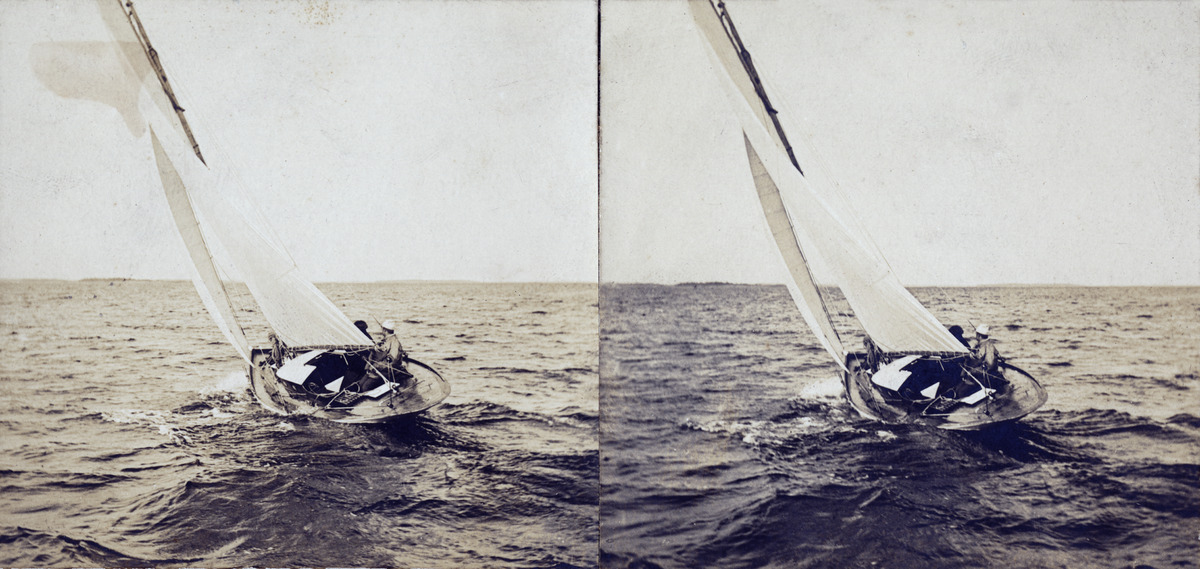
Purjevene merellä
sisällön kuvaus: Purjevene merellä. mustavalkoinen
Ajankohta: kuvausaika 1900 -luvun alku
Aiheet: veneet purjeveneet, vesiurheilu purjehdus